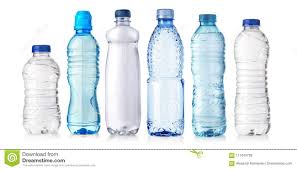
Waste category: plastic